Mikhail Elgin

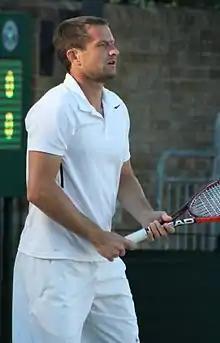
Mikhail Elgin playing at Wimbledon 2014

Mikhail Nikolayevich Elgin (born 14 October 1981) is a Russian professional tennis player.